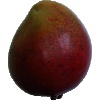
Label: Mango Red 1